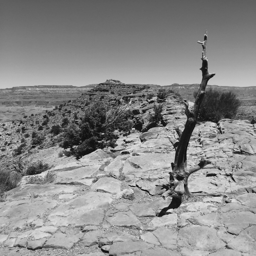
the concept of being alone in the canyons does not exist , because every stone and every square of soil have souls by person